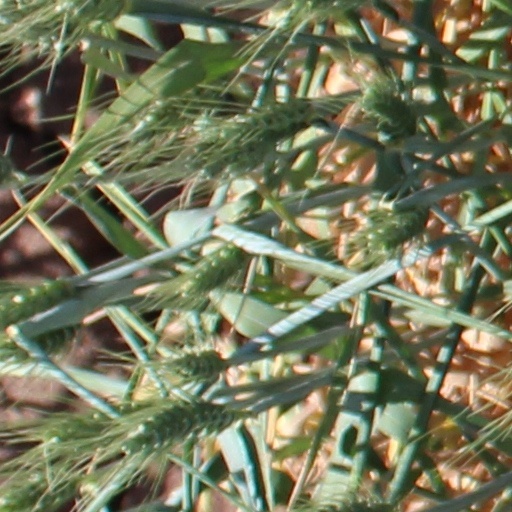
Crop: wheat